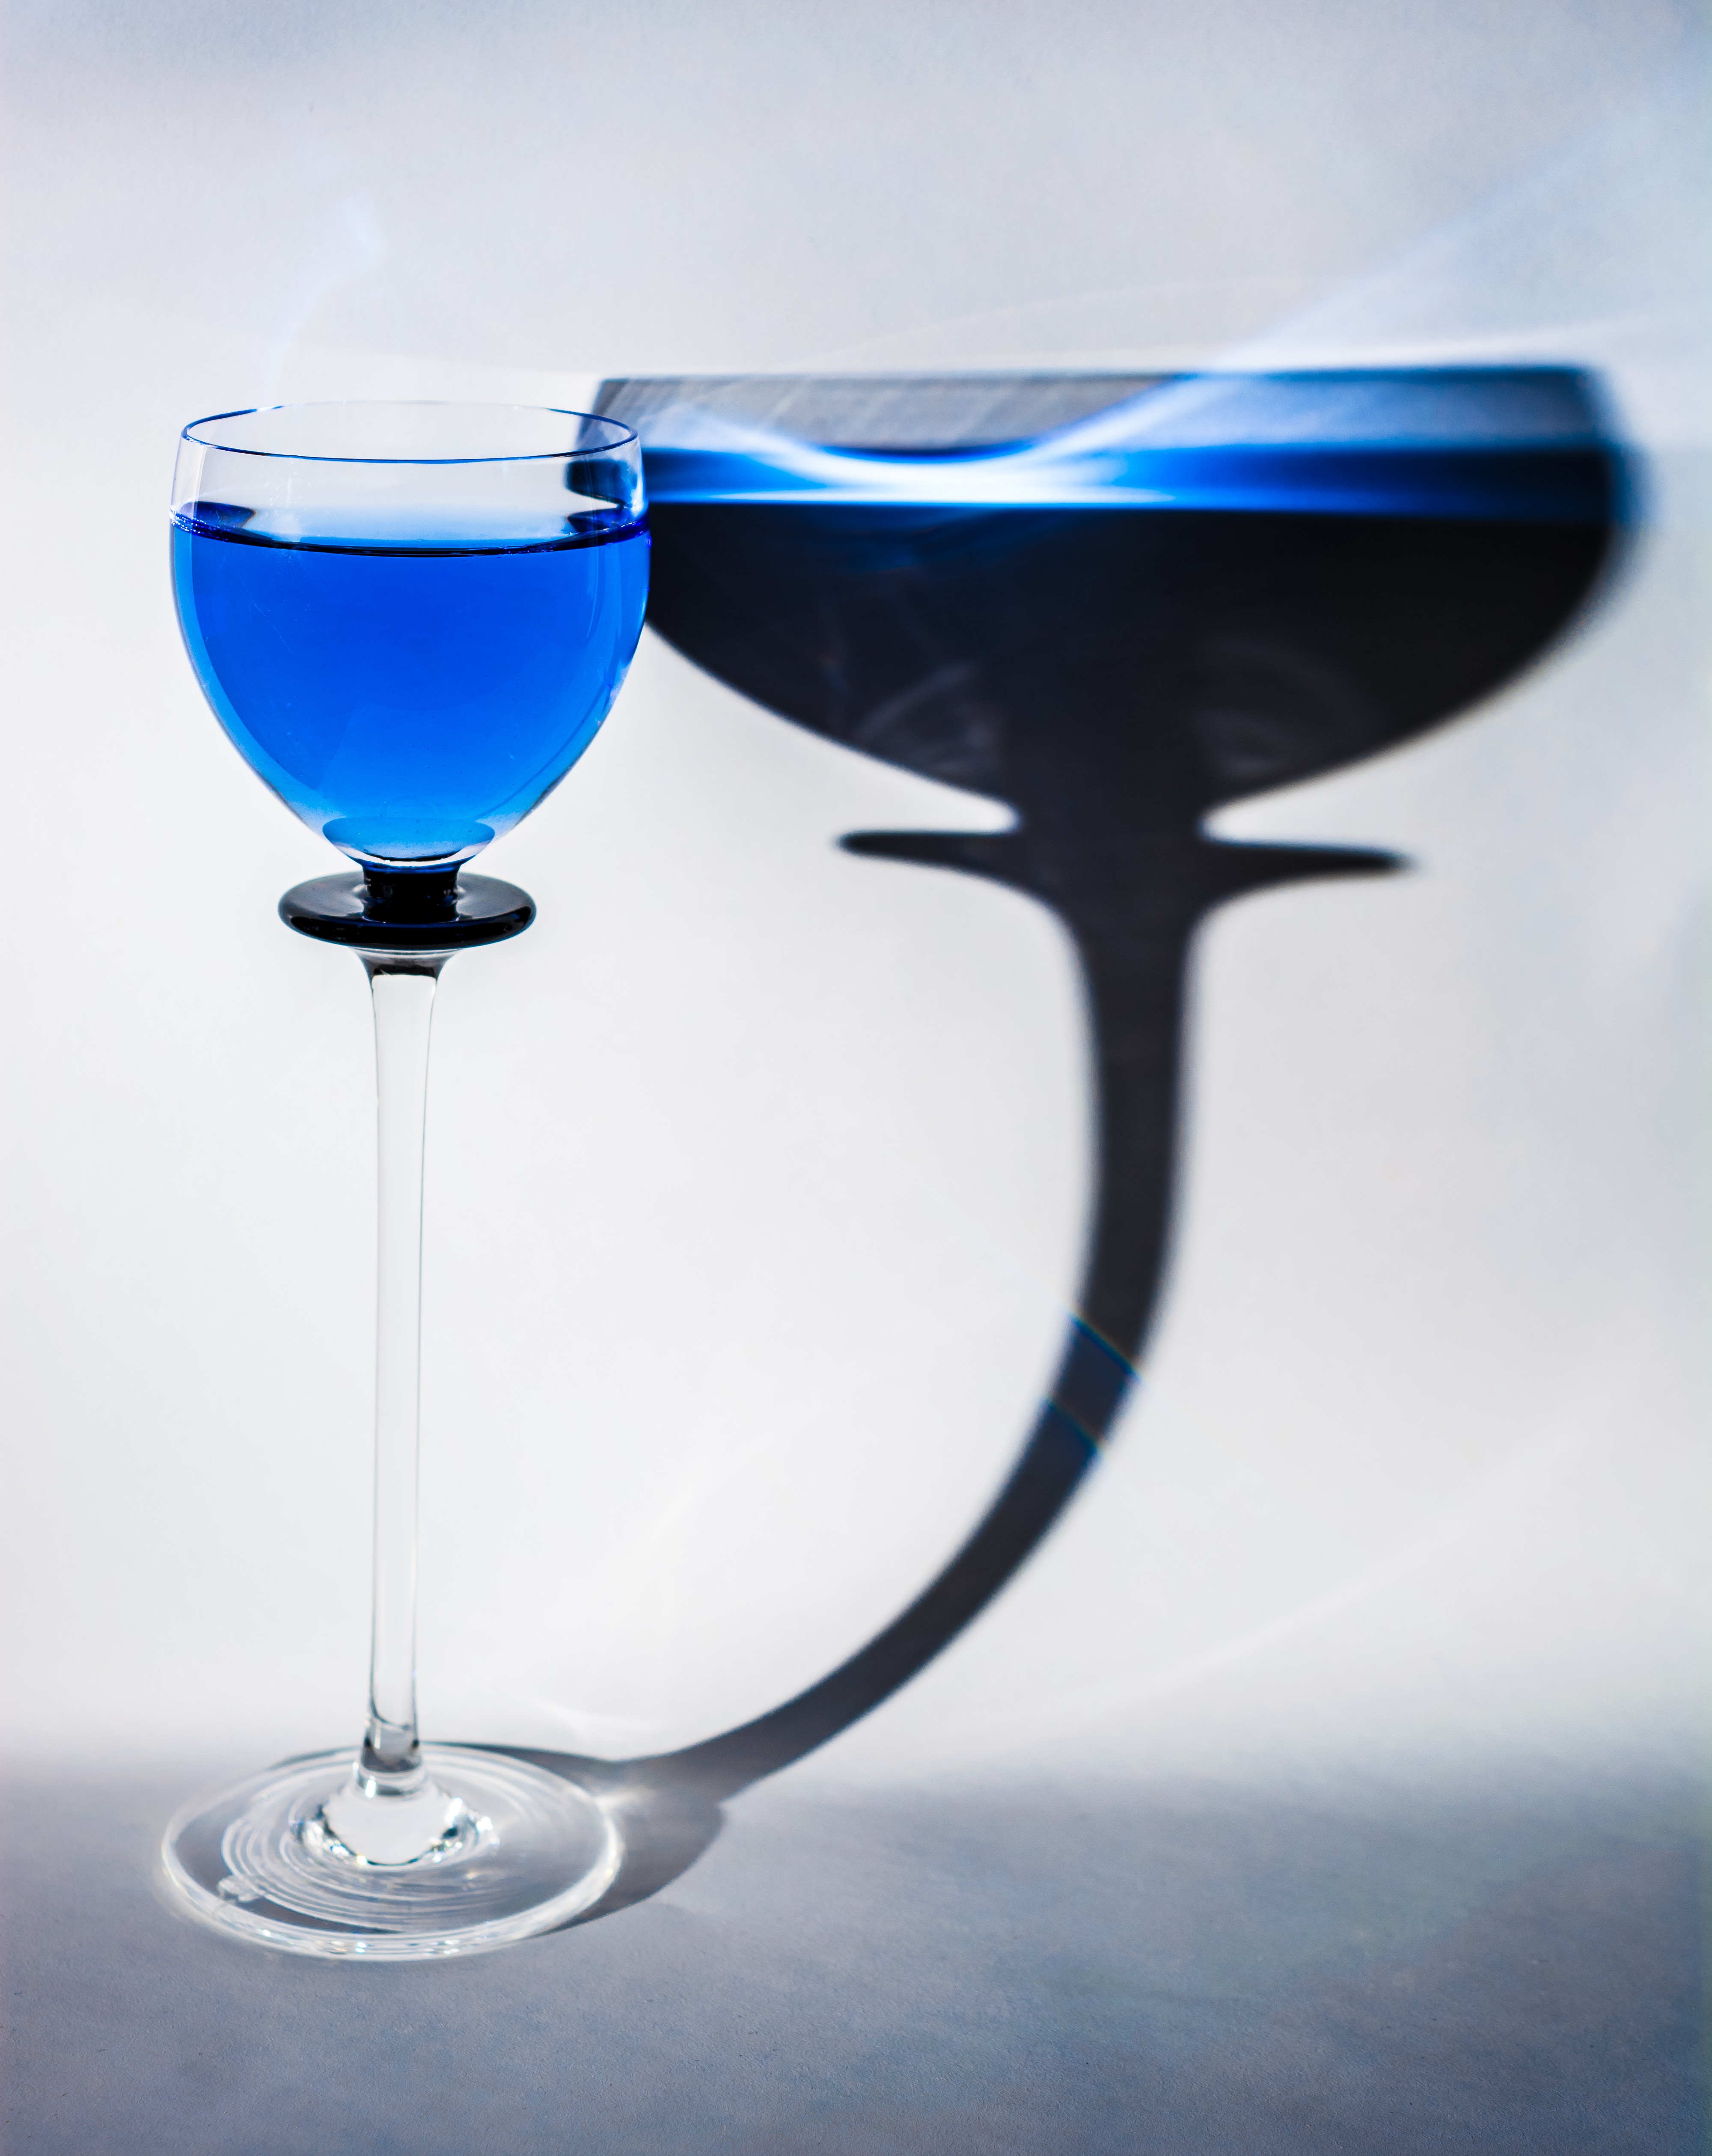
light, glass, shadow, drink, blue, cocktail, martini, wine glass, glasses, drinking cup, stemware, cobalt blue, drinkware